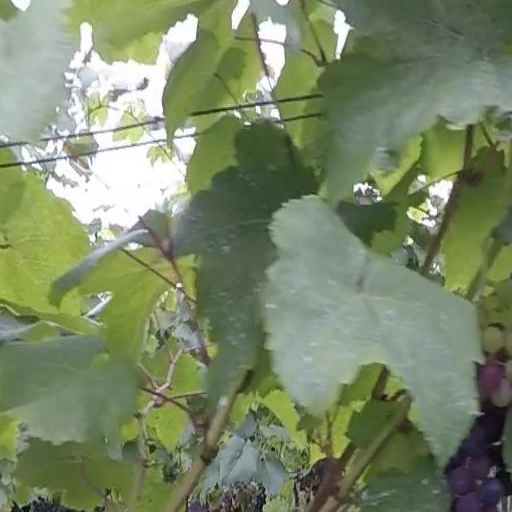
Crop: grape